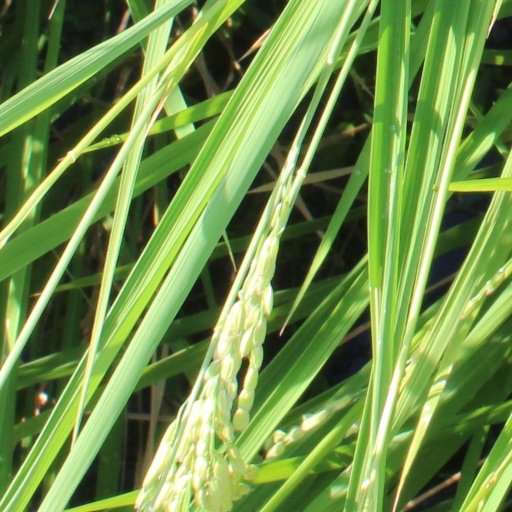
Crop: rice